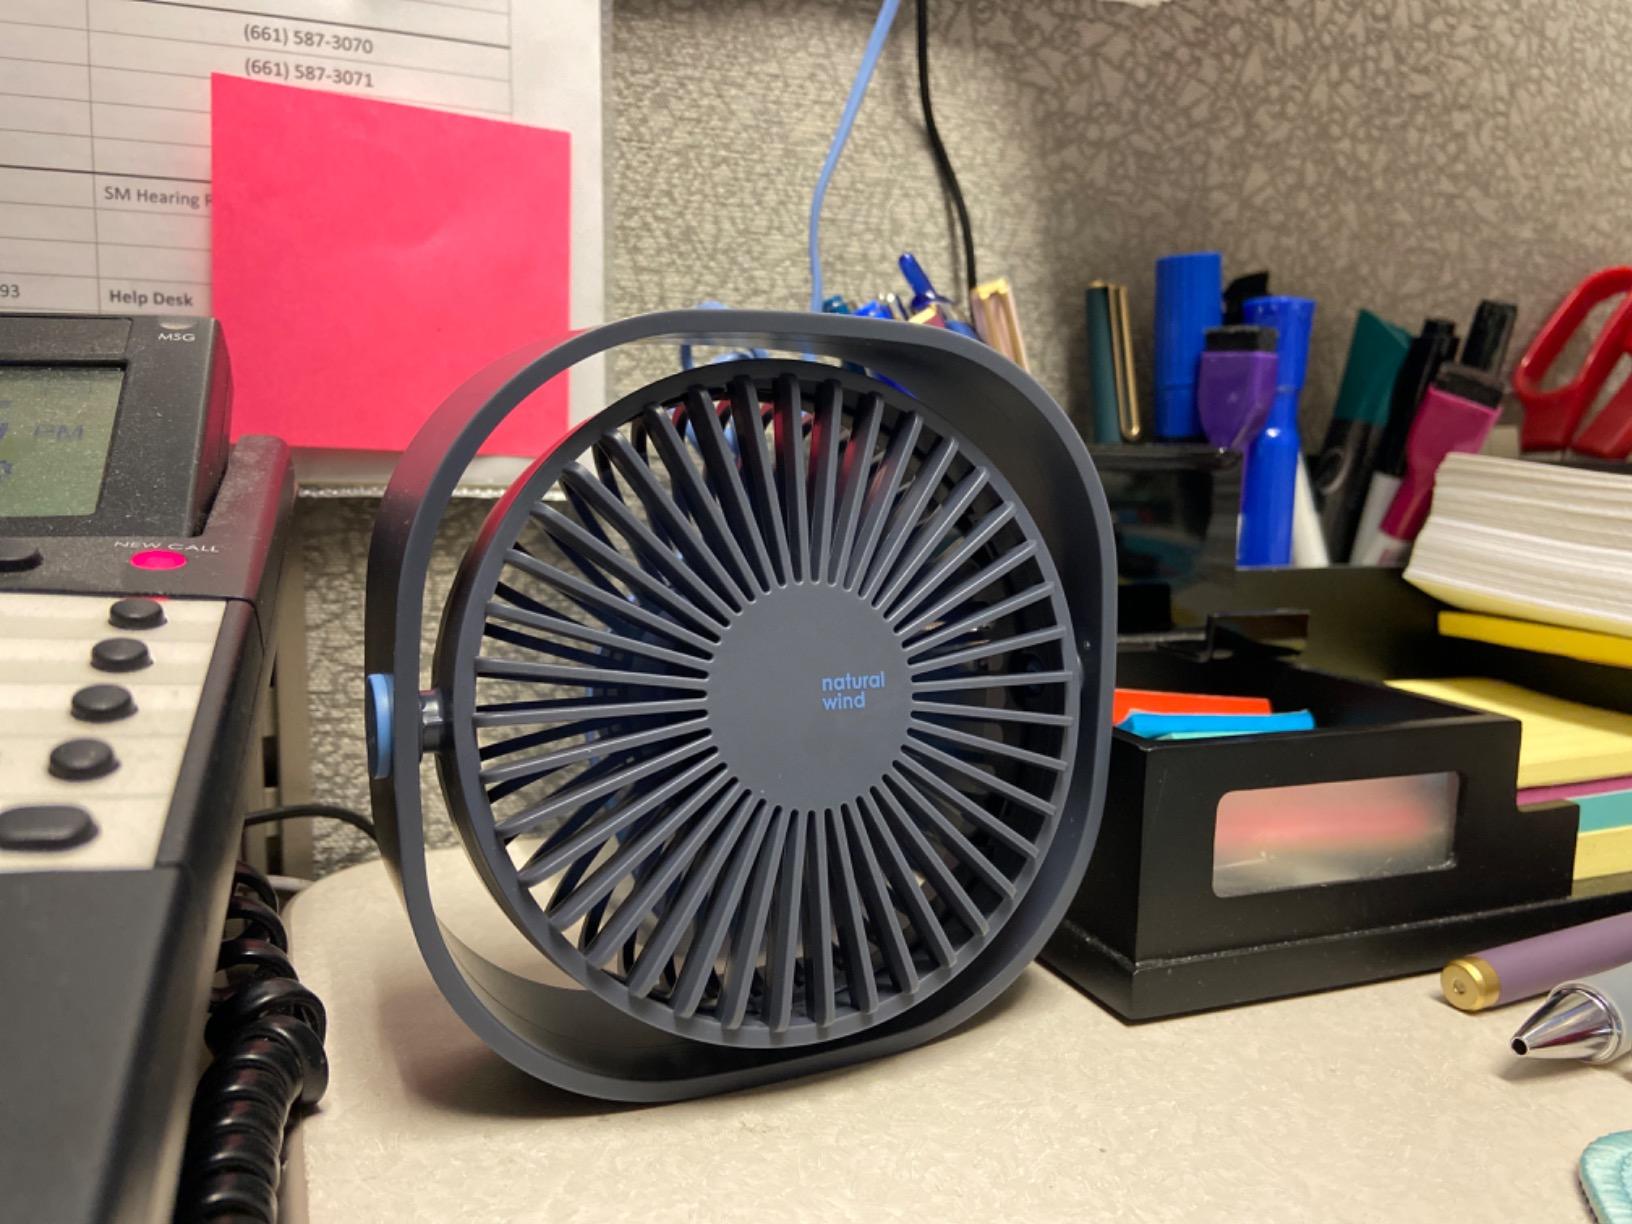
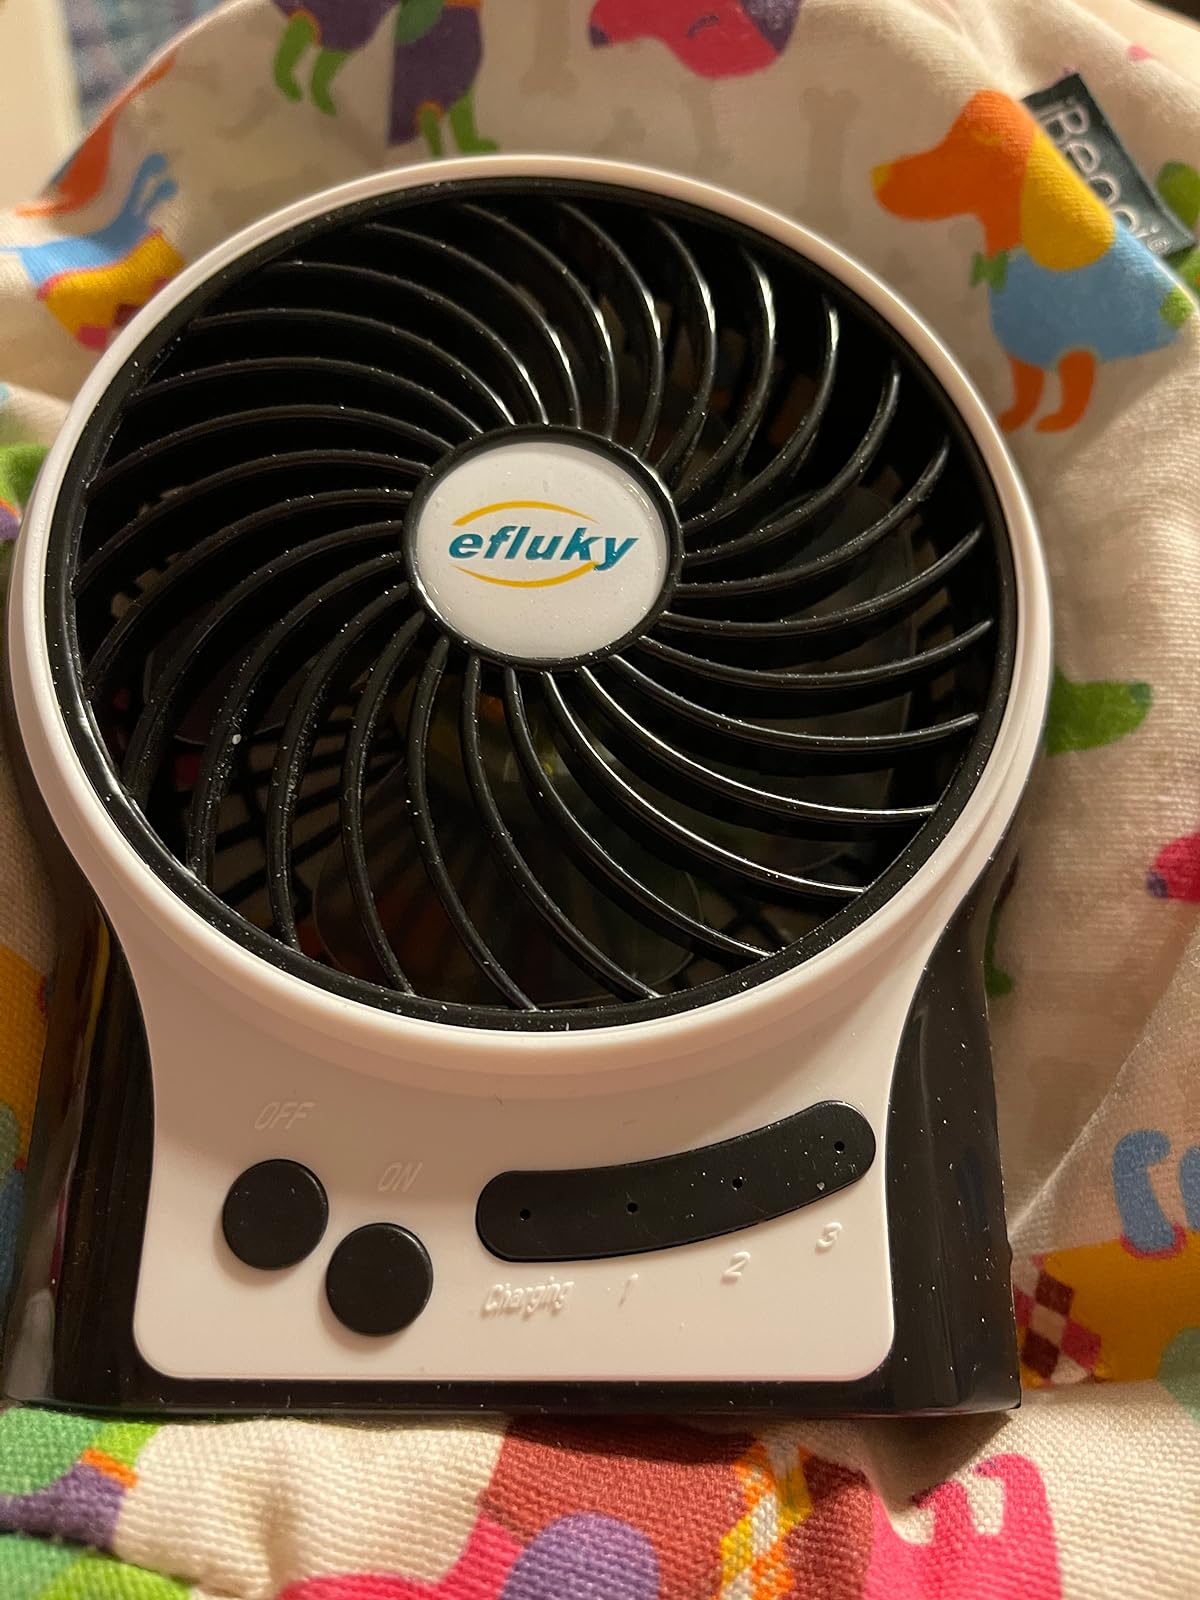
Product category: fan
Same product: no